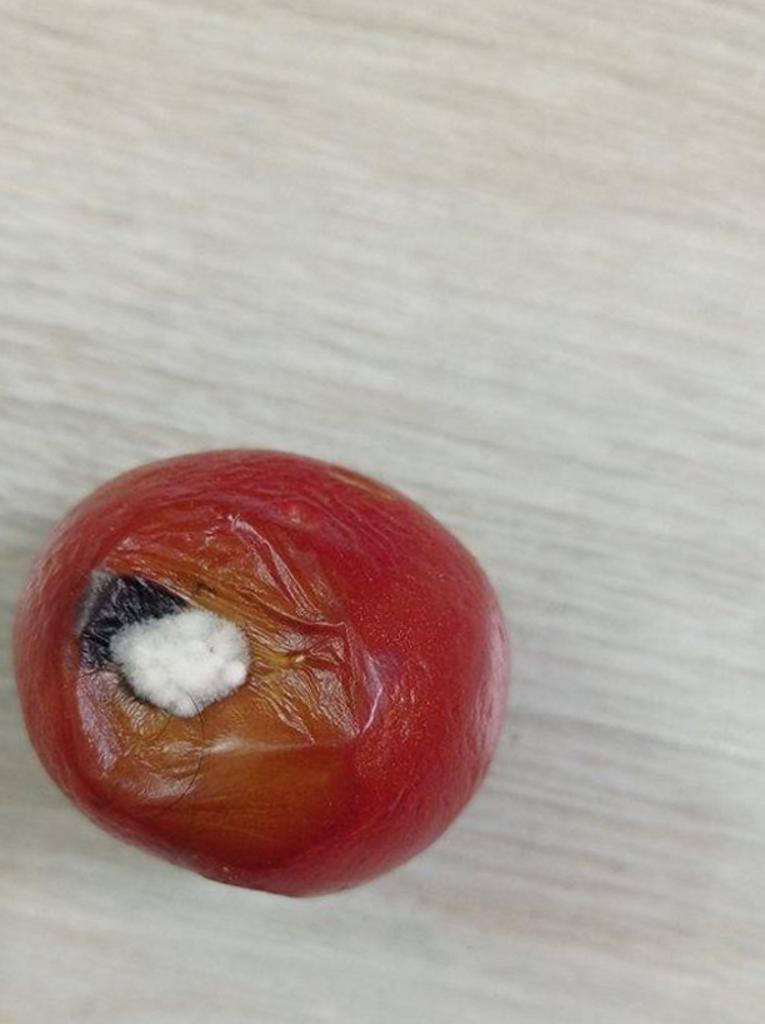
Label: Rotten